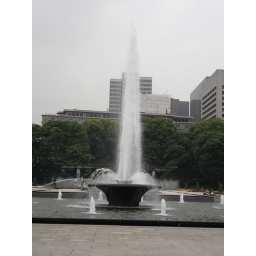
Grey but humid Tokyo.......thinking about jumping in the water fountain